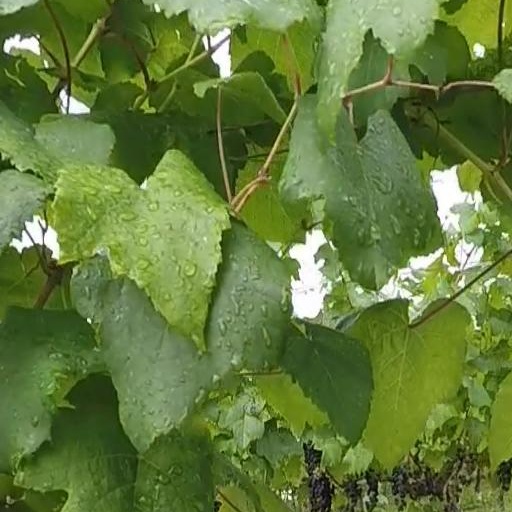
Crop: grape